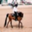
Label: horse